Gilead station

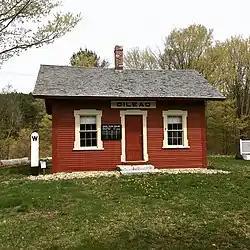
Station pictured in 2017

The Former Gilead Railroad Station is the oldest known railroad depot in the state of Maine, and the oldest known on the former Grand Trunk Railway. It is located in the center of Gilead, Maine, in northwestern Oxford County, not far from where it originally stood when built in 1851. It was listed on the National Register of Historic Places in 1992, when it was located in Auburn. It was delisted in 2024, and soon after relisted at its present location. It is now maintained by the Gilead Historical Society.